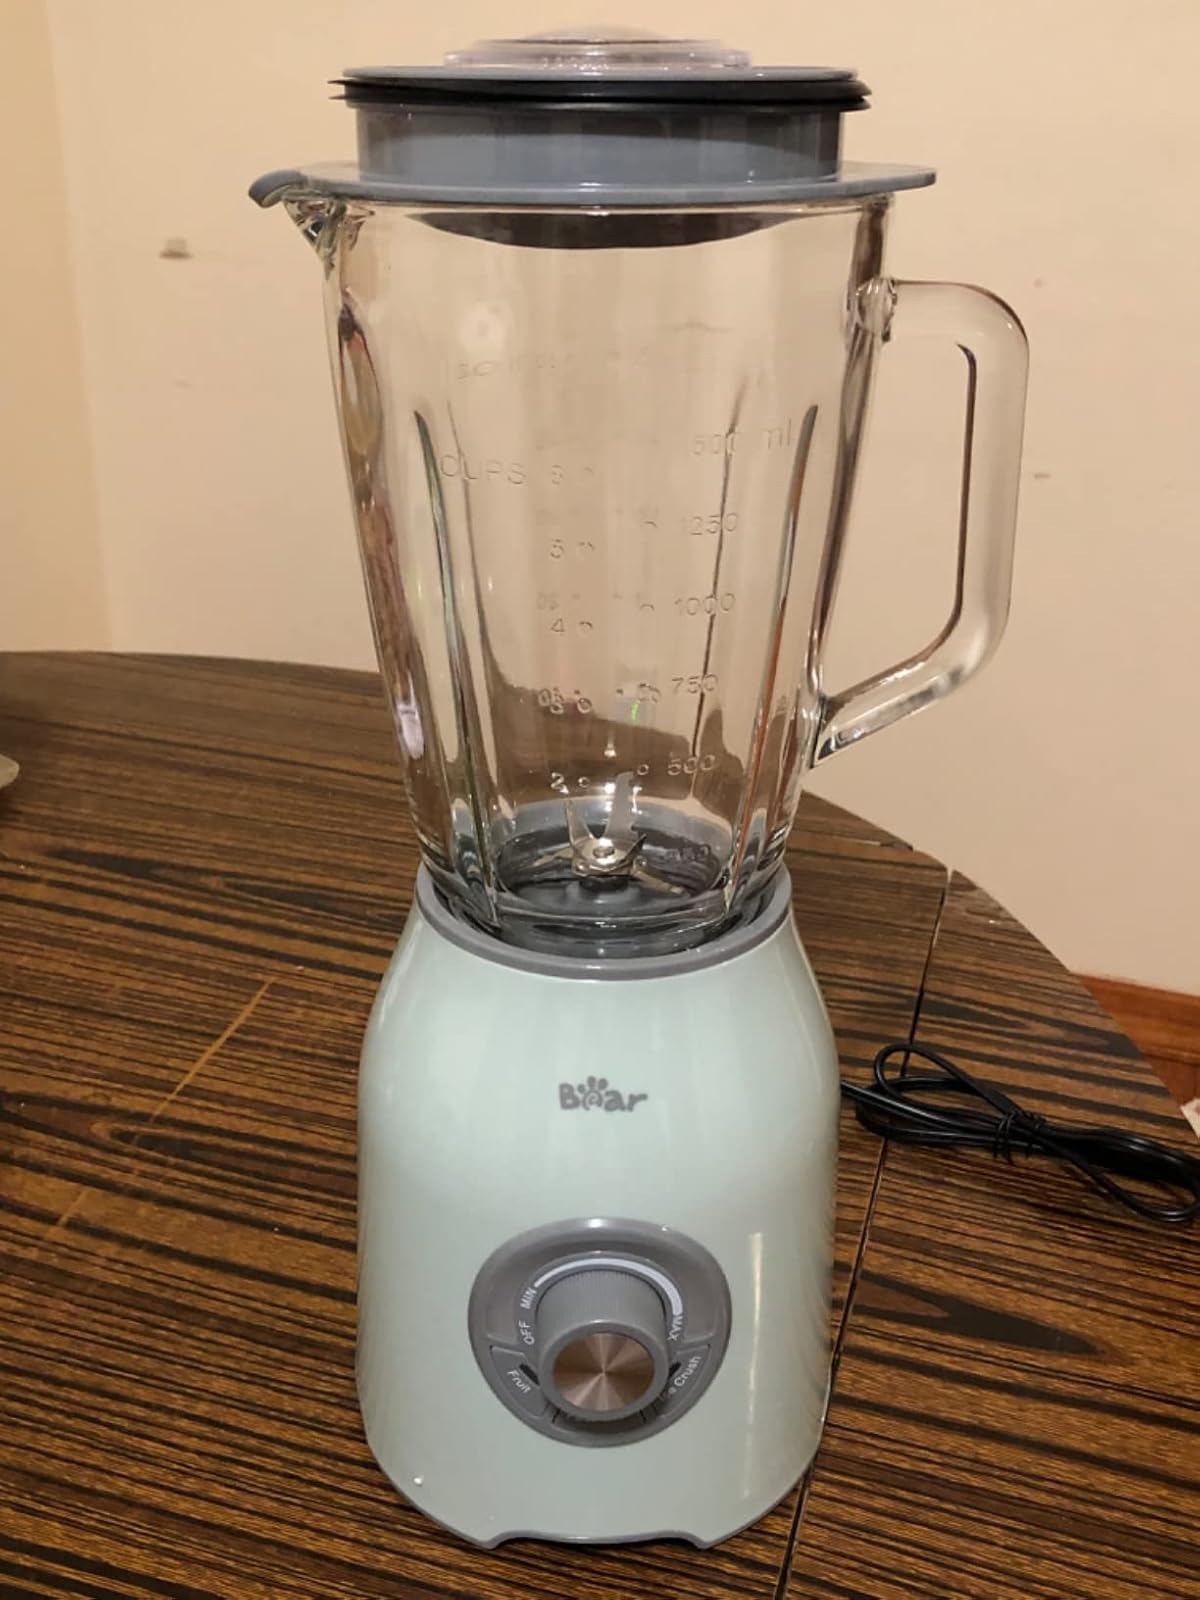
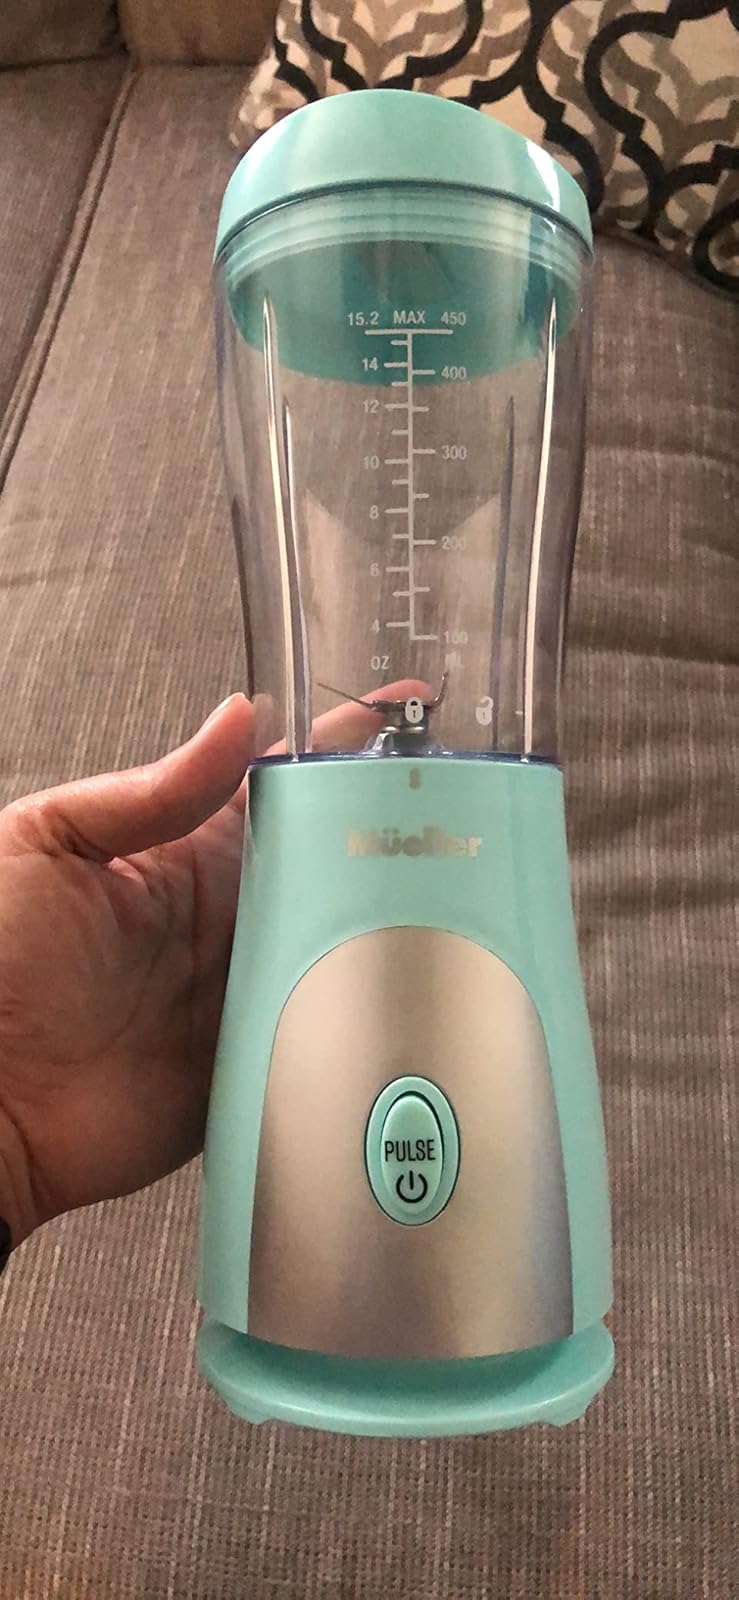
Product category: items_blender
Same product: no